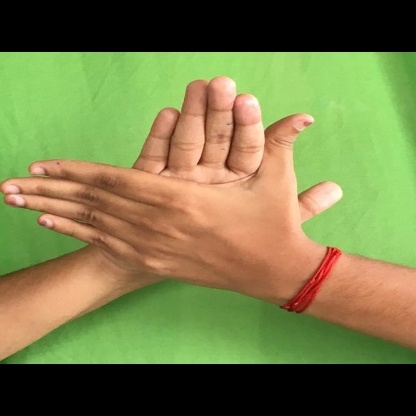
Mudra: Chakra